Türkiyemspor Berlin

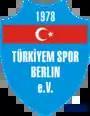
Logo of from the 1990s

In its first season of play in 1983–84 in the C-Klasse amateur league the team captured the division title and they continued to enjoy other successes that would lead to their promotion to fourth-division play in the Landesliga Berlin in 1986, followed immediately by a climb into the third division Amateur-Oberliga Berlin the next season. Small businesses within the Turkish immigrant community in Berlin have played an important role in supporting the club throughout its history and in 1987 the team changed its name, becoming "Türkiyemspor Berlin" in order to broaden its appeal.